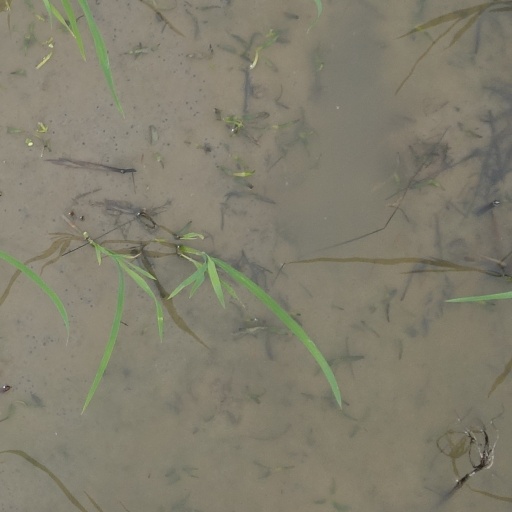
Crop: rice